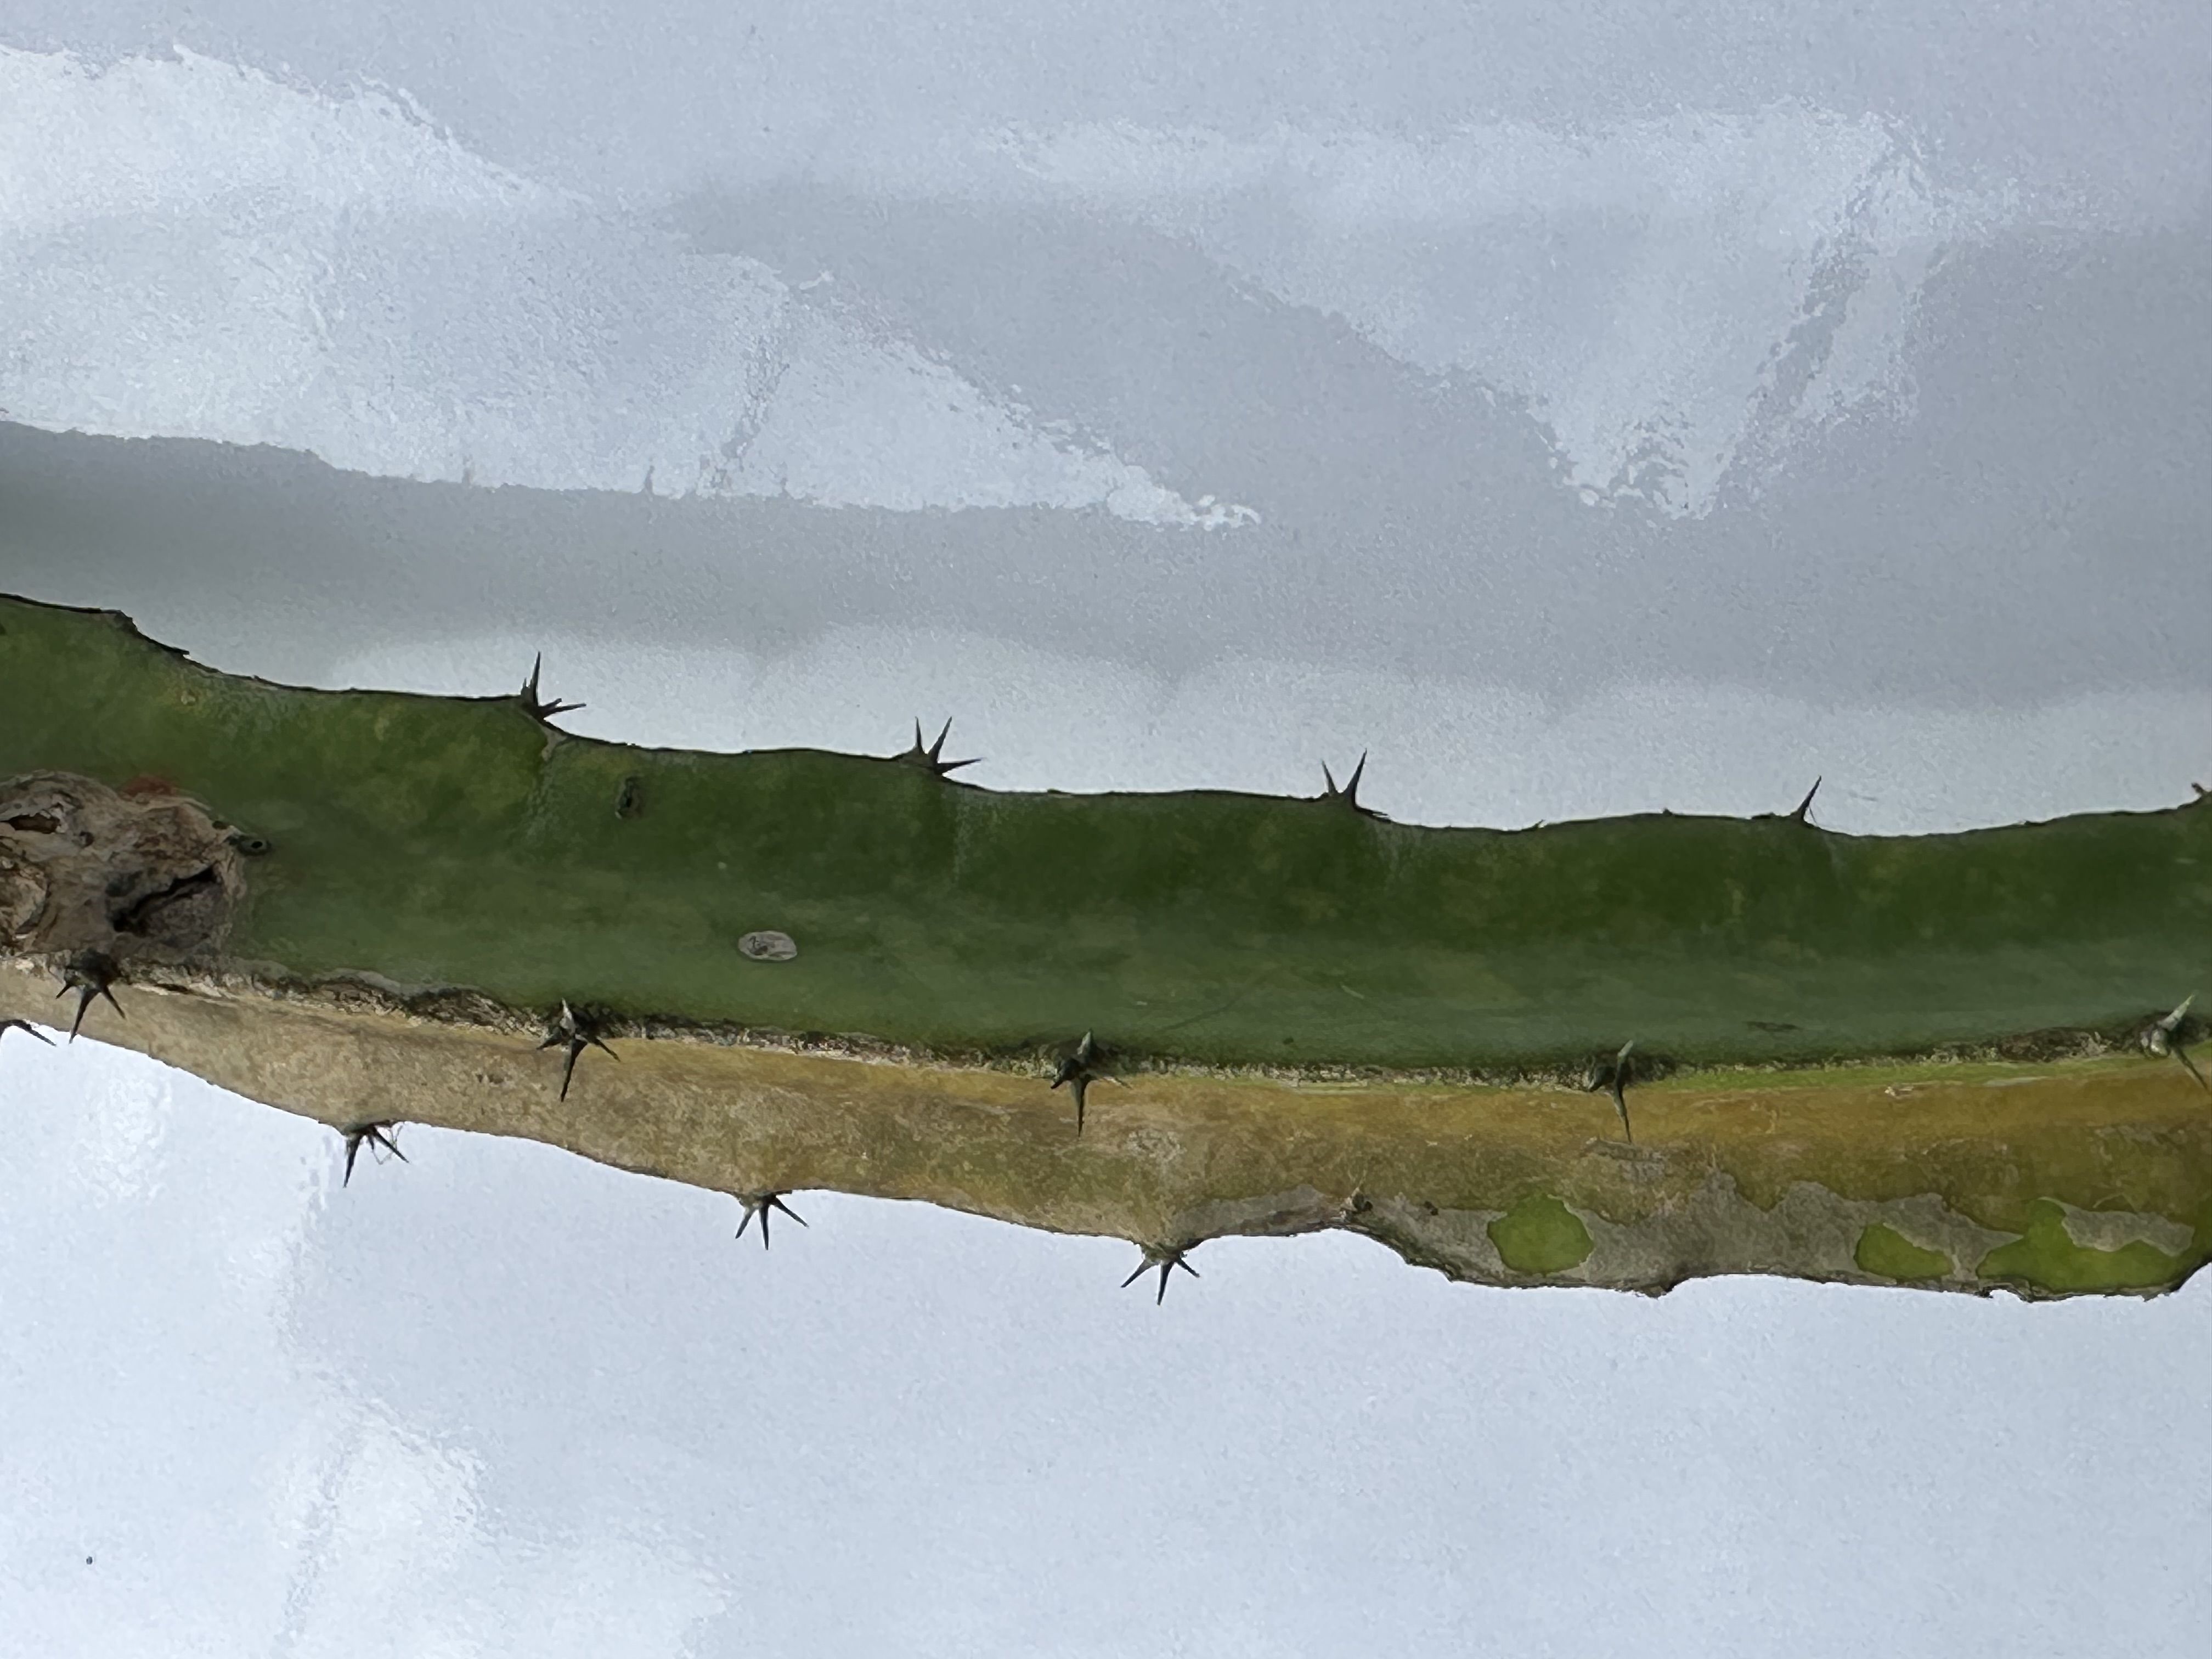
Label: Bad leaf